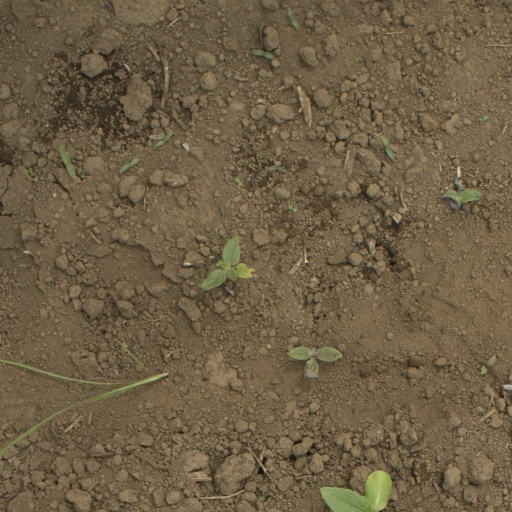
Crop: Jerusalem artichoke